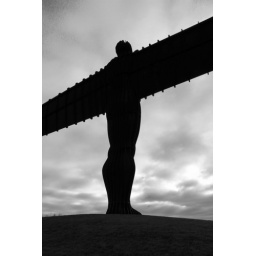
black and white against a cloudy sky, 3rd jan 2011